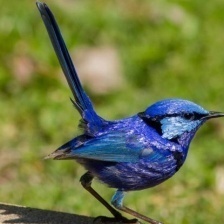
Species: SPLENDID WREN
Scientific name: MALURUS SPLENDENS